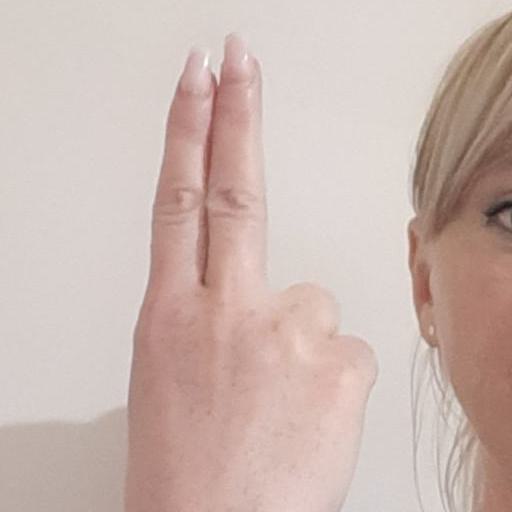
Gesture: two_up_inverted